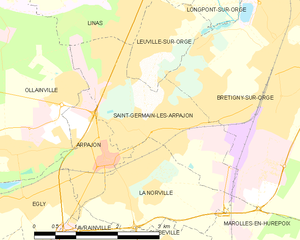
Carte des communes françaises Saint-Germain-lès-Arpajon